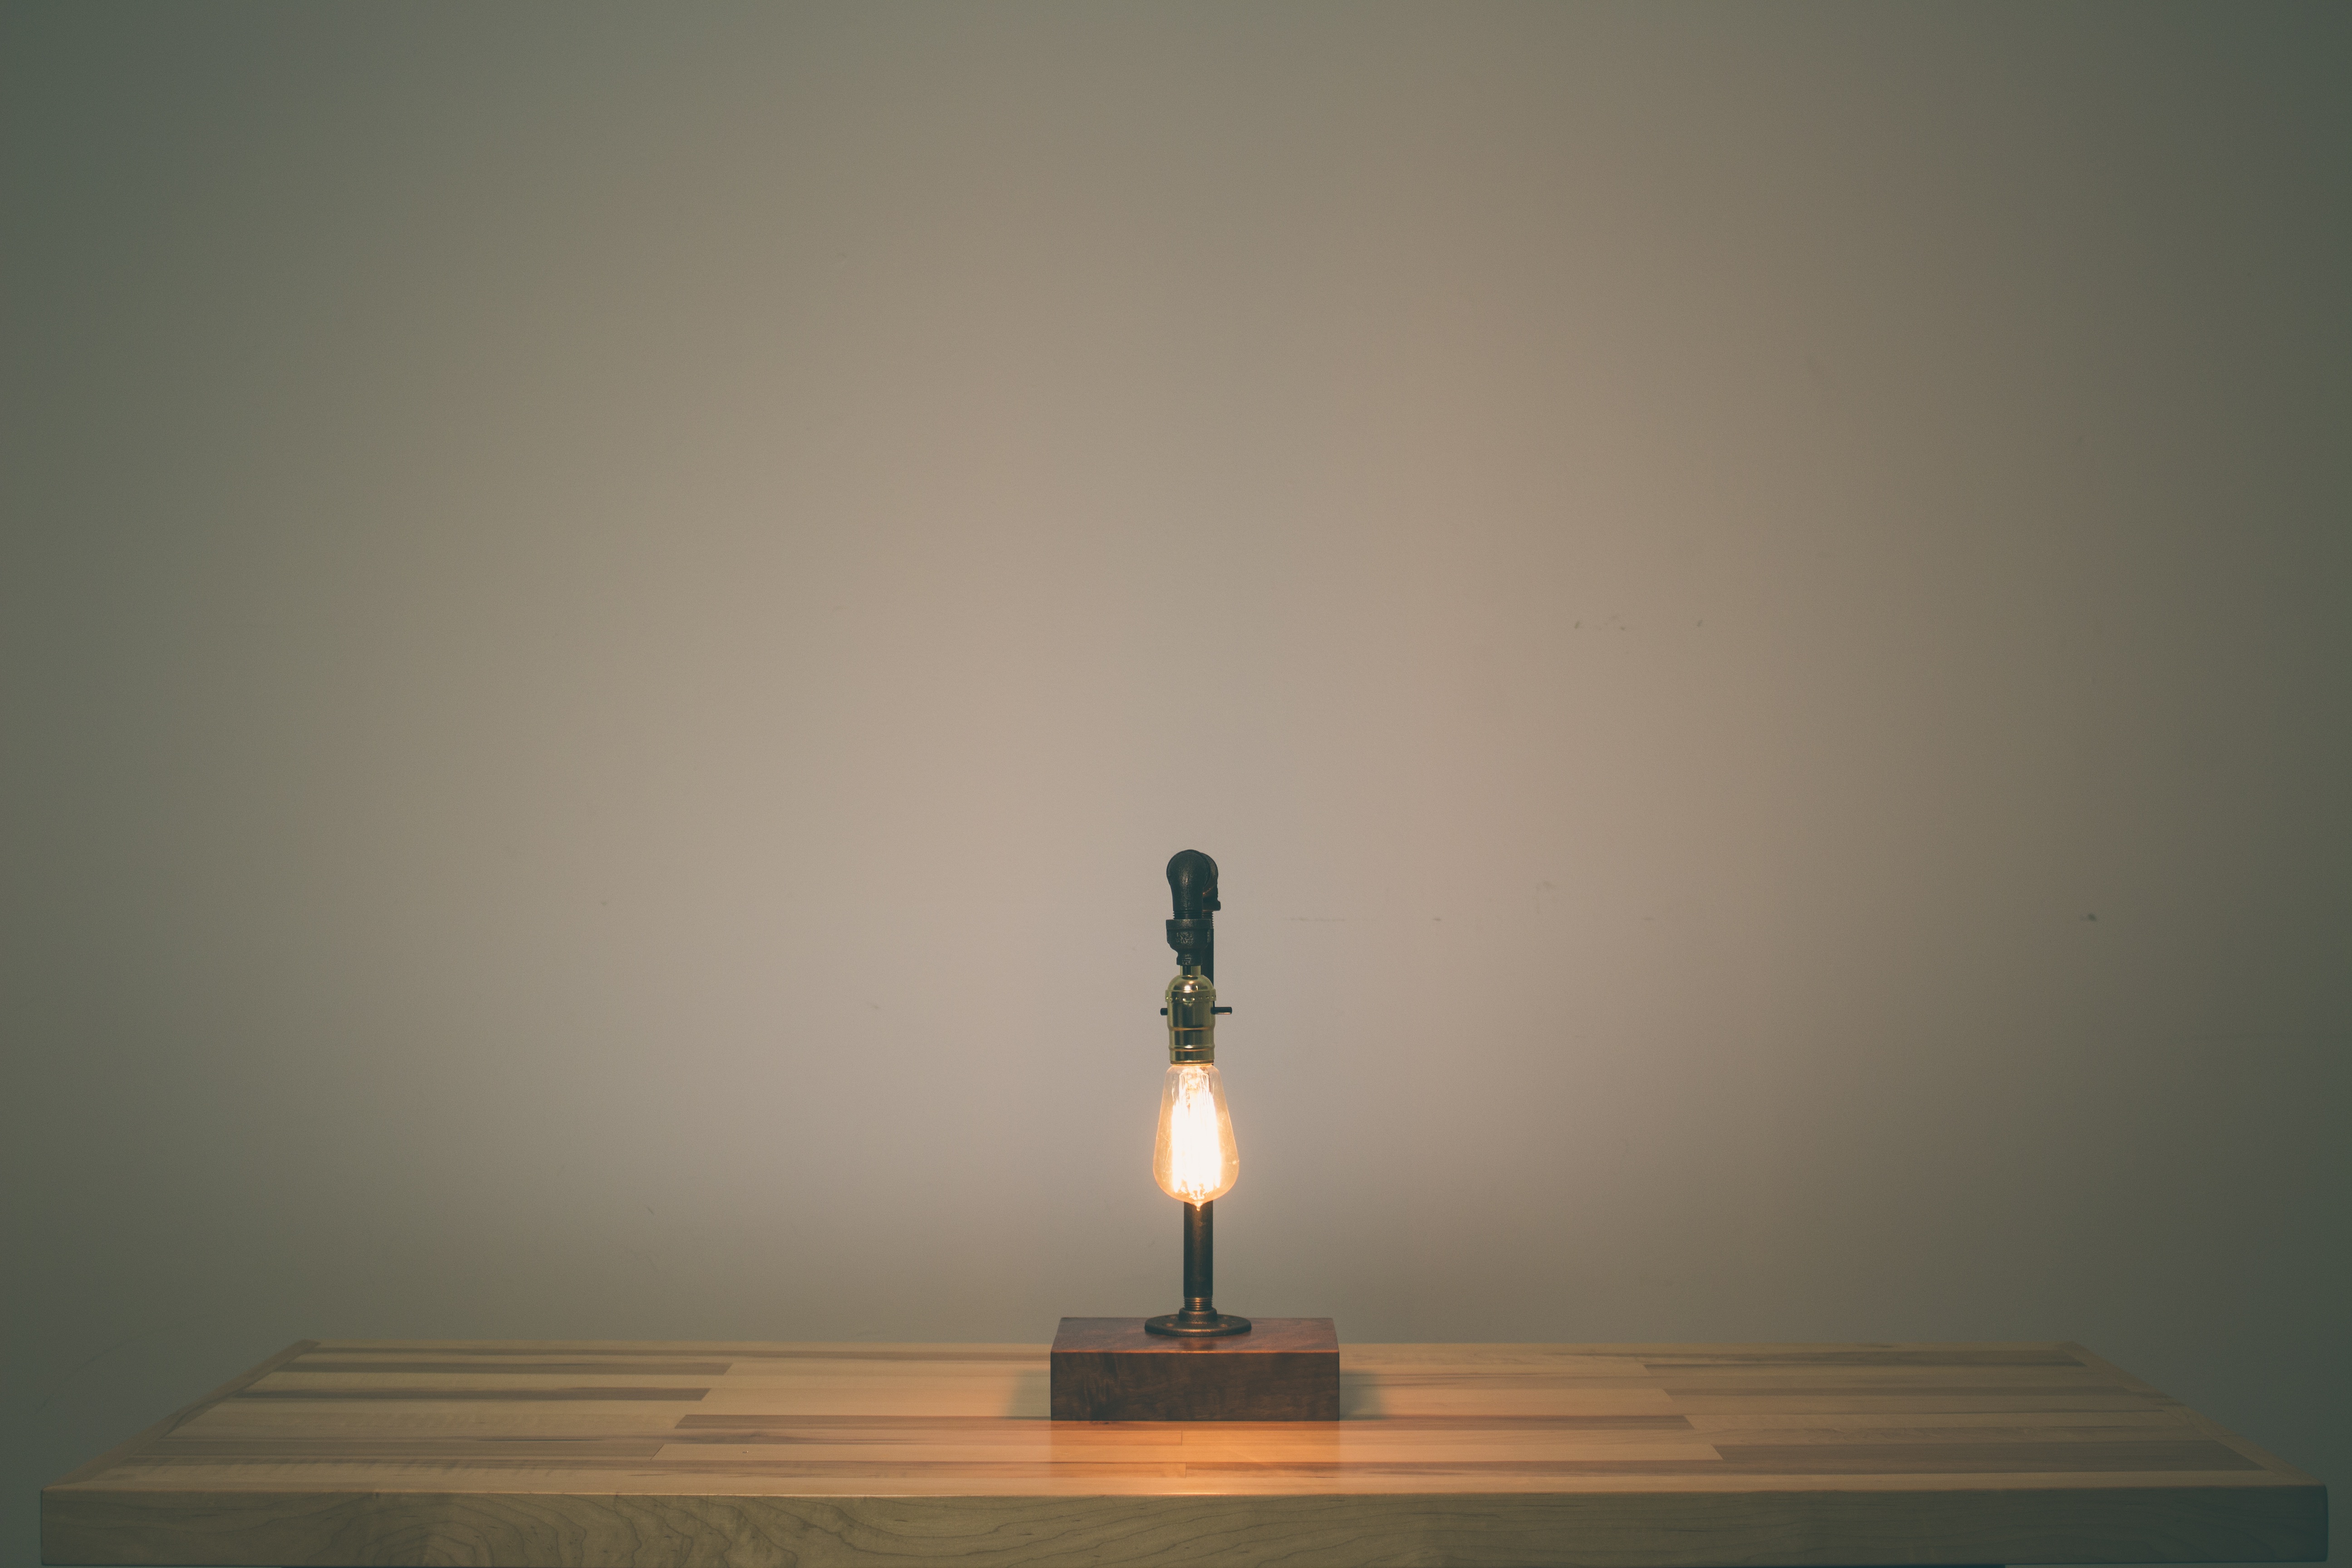
light, fog, morning, reflection, darkness, lamp, lighting, light fixture, shape, atmospheric phenomenon